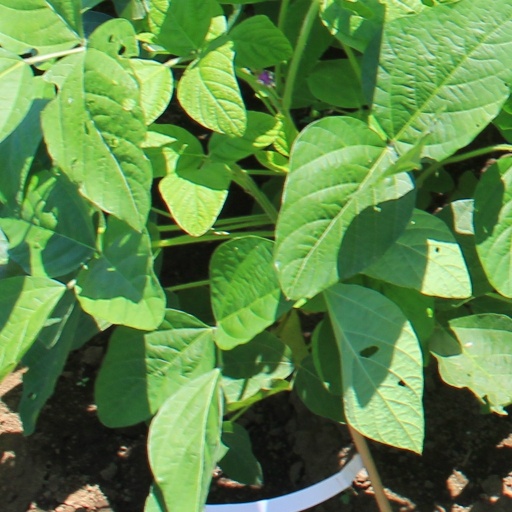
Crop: soybean